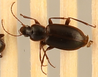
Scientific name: Calathus advena
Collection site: Rocky Mountains NEON (RMNP), plot RMNP_014